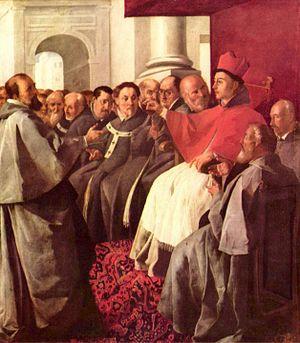
Saint Bonaventure, né à Bagnorea en 1217-1218 ou 1221, sous le nom de Giovanni da Fidanza, mort à Lyon dans la nuit du 14 au 15 juillet 1274, prit le nom de Bonaventure lors de son entrée dans les ordres.
L'histoire des ordres franciscains retrace l'origine et le développement des trois ordres du mouvement franciscain. Fondé sur la pensée et les actions de François d'Assise, ce mouvement monachique est connu pour les idéaux de pauvreté et de fraternité qu'il véhicule. Si les franciscains sont principalement vus à travers l'ordre principal des frères mineurs ou celui des capucins, des ordres féminins et un ordre laïque appartiennent également à ce courant. L'ordre des frères mineurs apparaît en 1209. Son développement est très rapide et le mouvement devient l'un des courants monachiques les plus influents au Moyen Âge. Si l'ordre des frères mineurs a progressivement perdu la place dominante qu'il occupait au Moyen Âge, le mouvement franciscain reste vivace à travers les époques, notamment grâce à la fondation de nouveaux ordres, et continue d'influencer profondément la société. Par exemple, l'abbé Pierre et le père Joseph, dont les actions ont profondément marqué la société française moderne, furent tous deux capucins.